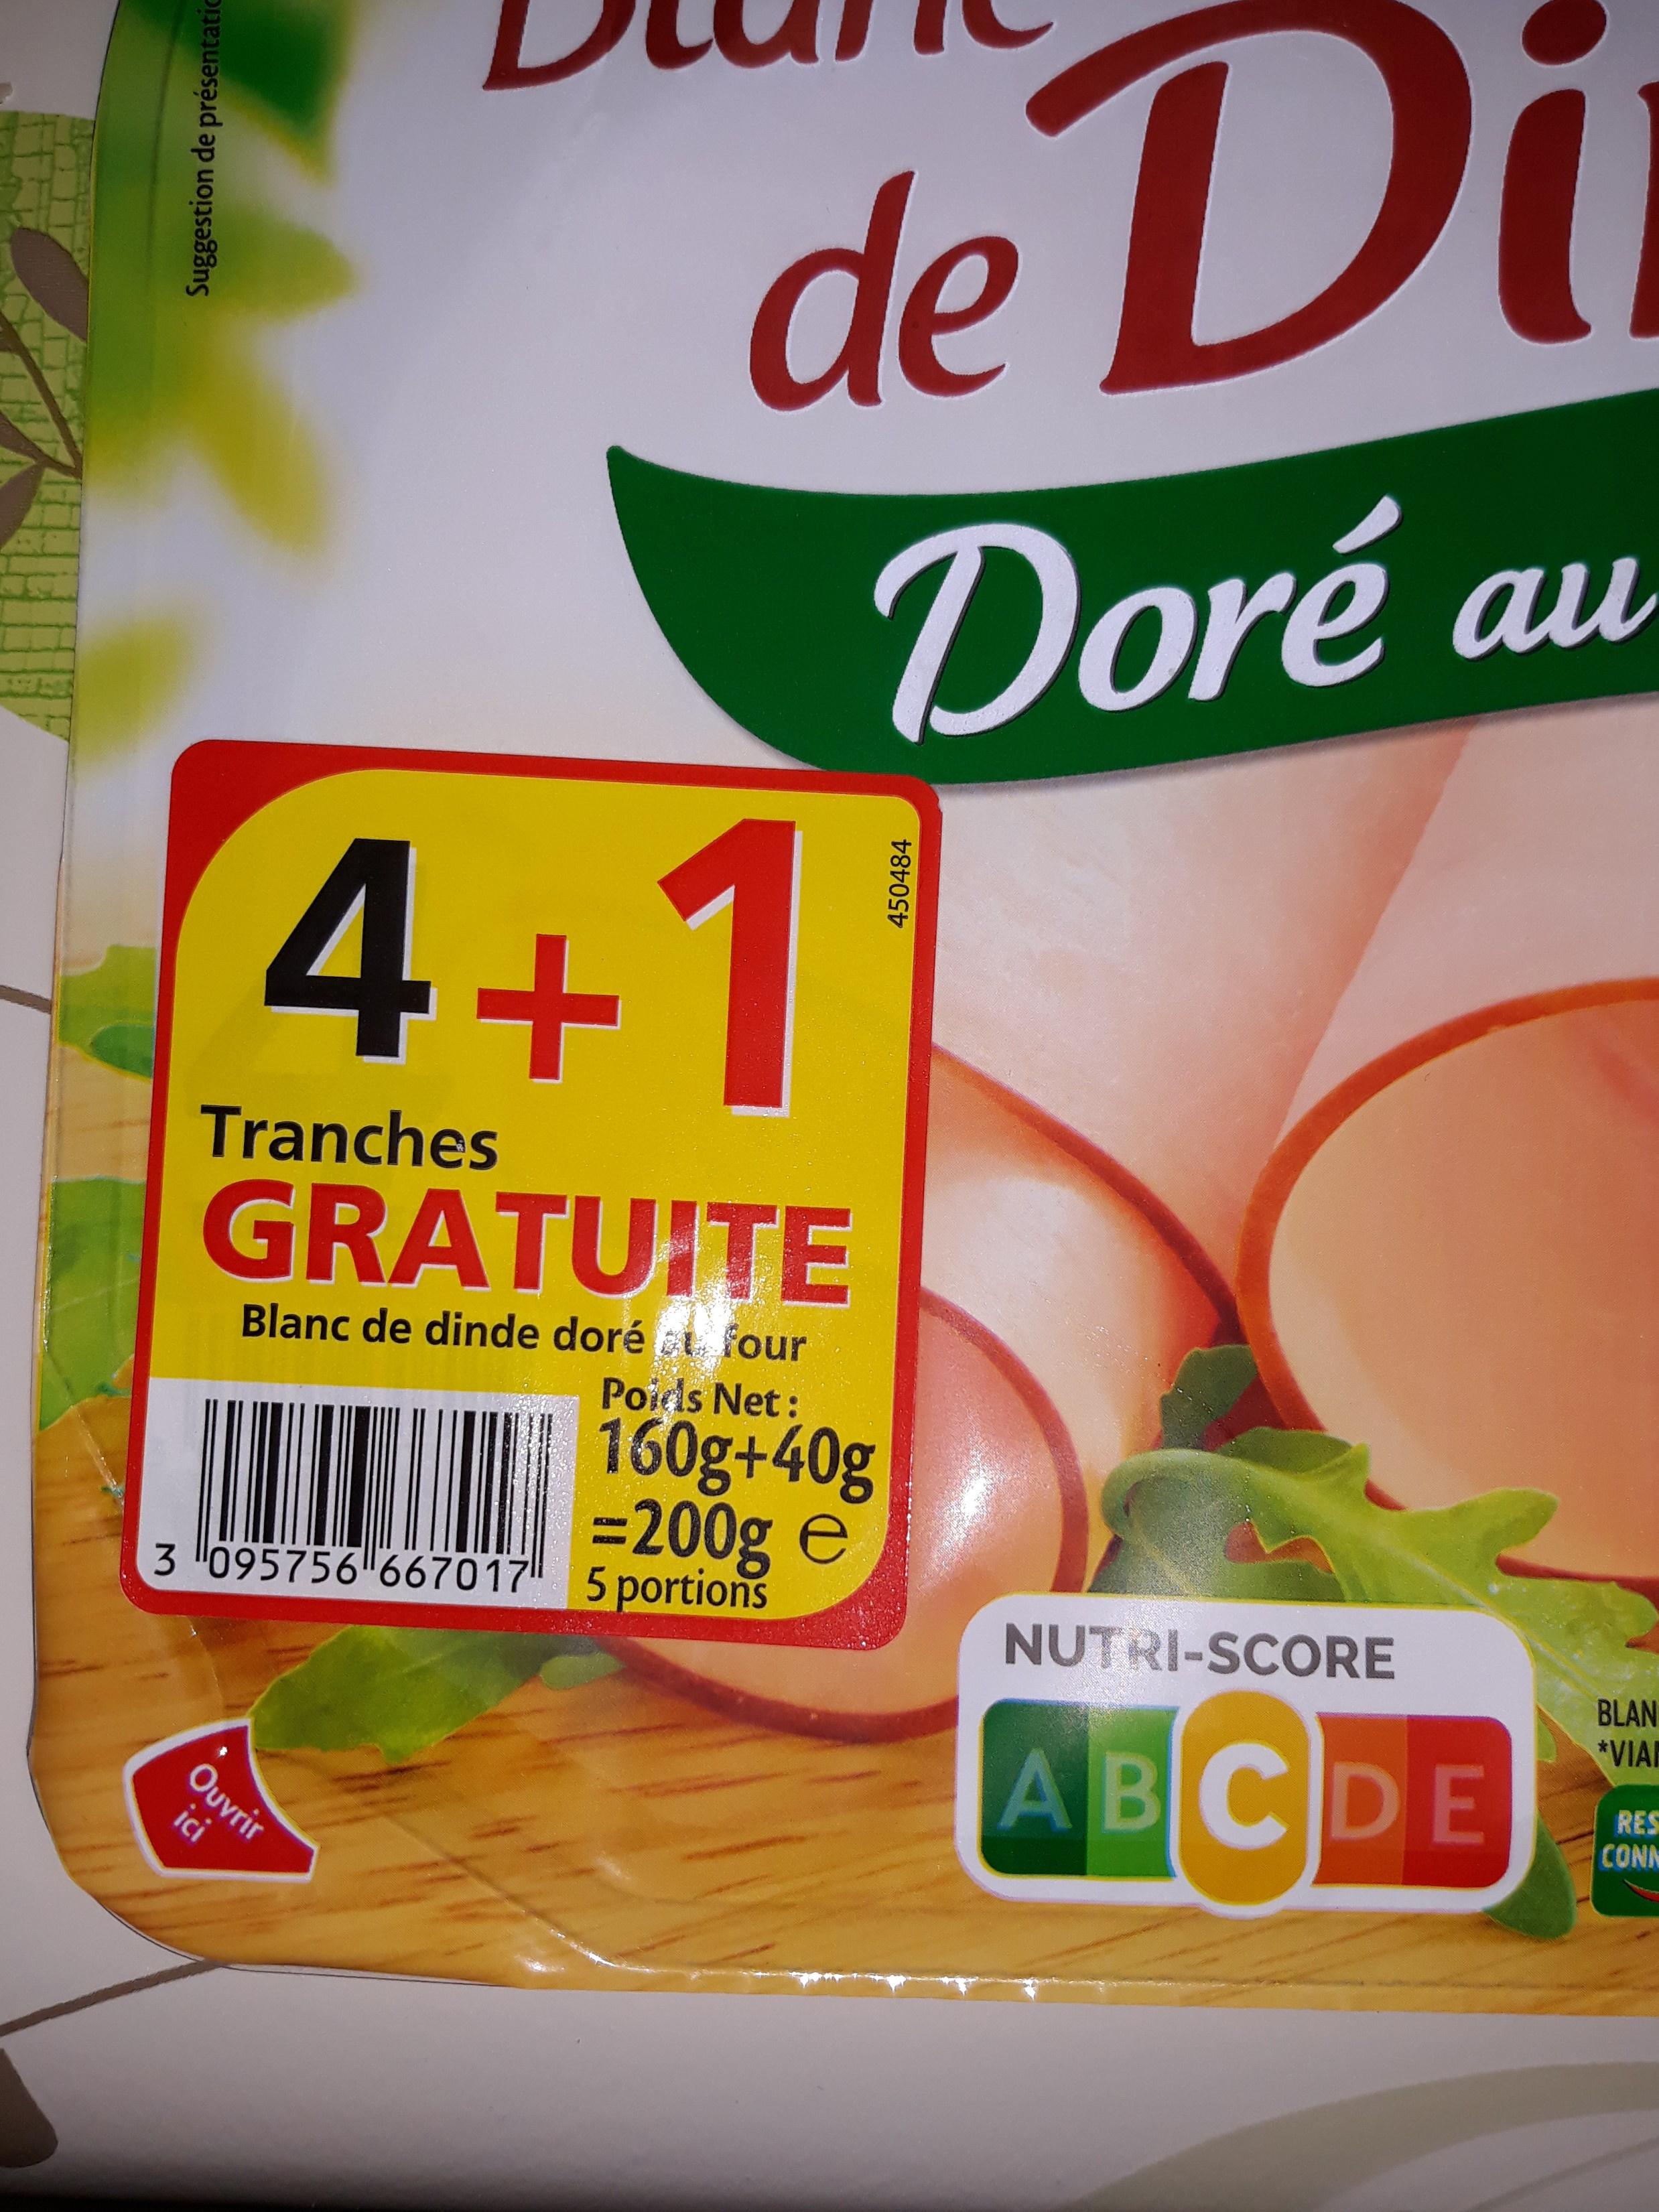
Nutri-Score label: nutriscore-c